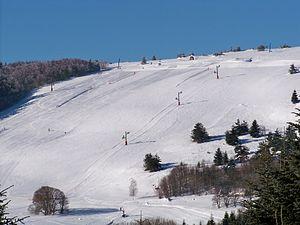
Vue de la station de Prabouré au loin.
Prabouré est une petite station de sports d'hiver familiale du Puy-de-Dôme située dans la commune de Saint-Anthème. L'histoire du ski à Prabouré débute en 1954 avec l'installation d'un premier télécorde. Le premier téléski débrayable fixe ouvre en 1963, trois autres suivront à la fin des années 60.